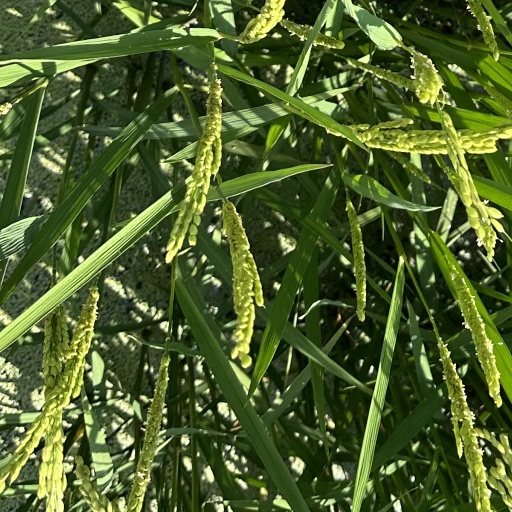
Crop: rice